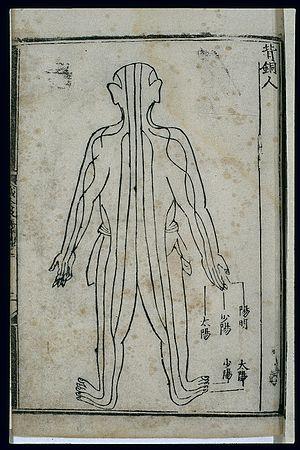
La médecine traditionnelle chinoise est l'ensemble des théories et pratiques de santé au cours de l'histoire du monde chinois. Au sens large, cette médecine inclut les traditions orales, folkloriques, magiques ou religieuses des différentes ethnies et communautés qui constituent le monde chinois.